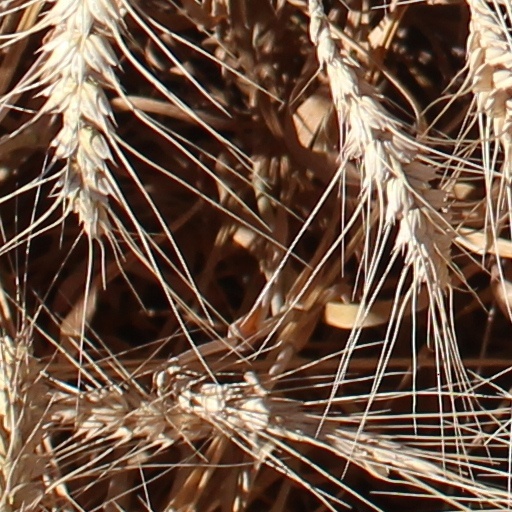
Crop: wheat